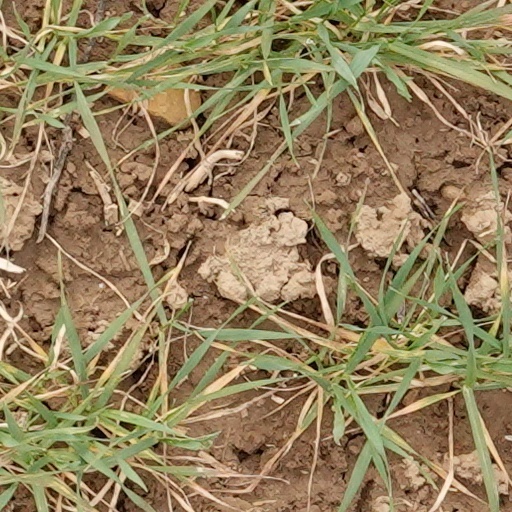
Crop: wheat